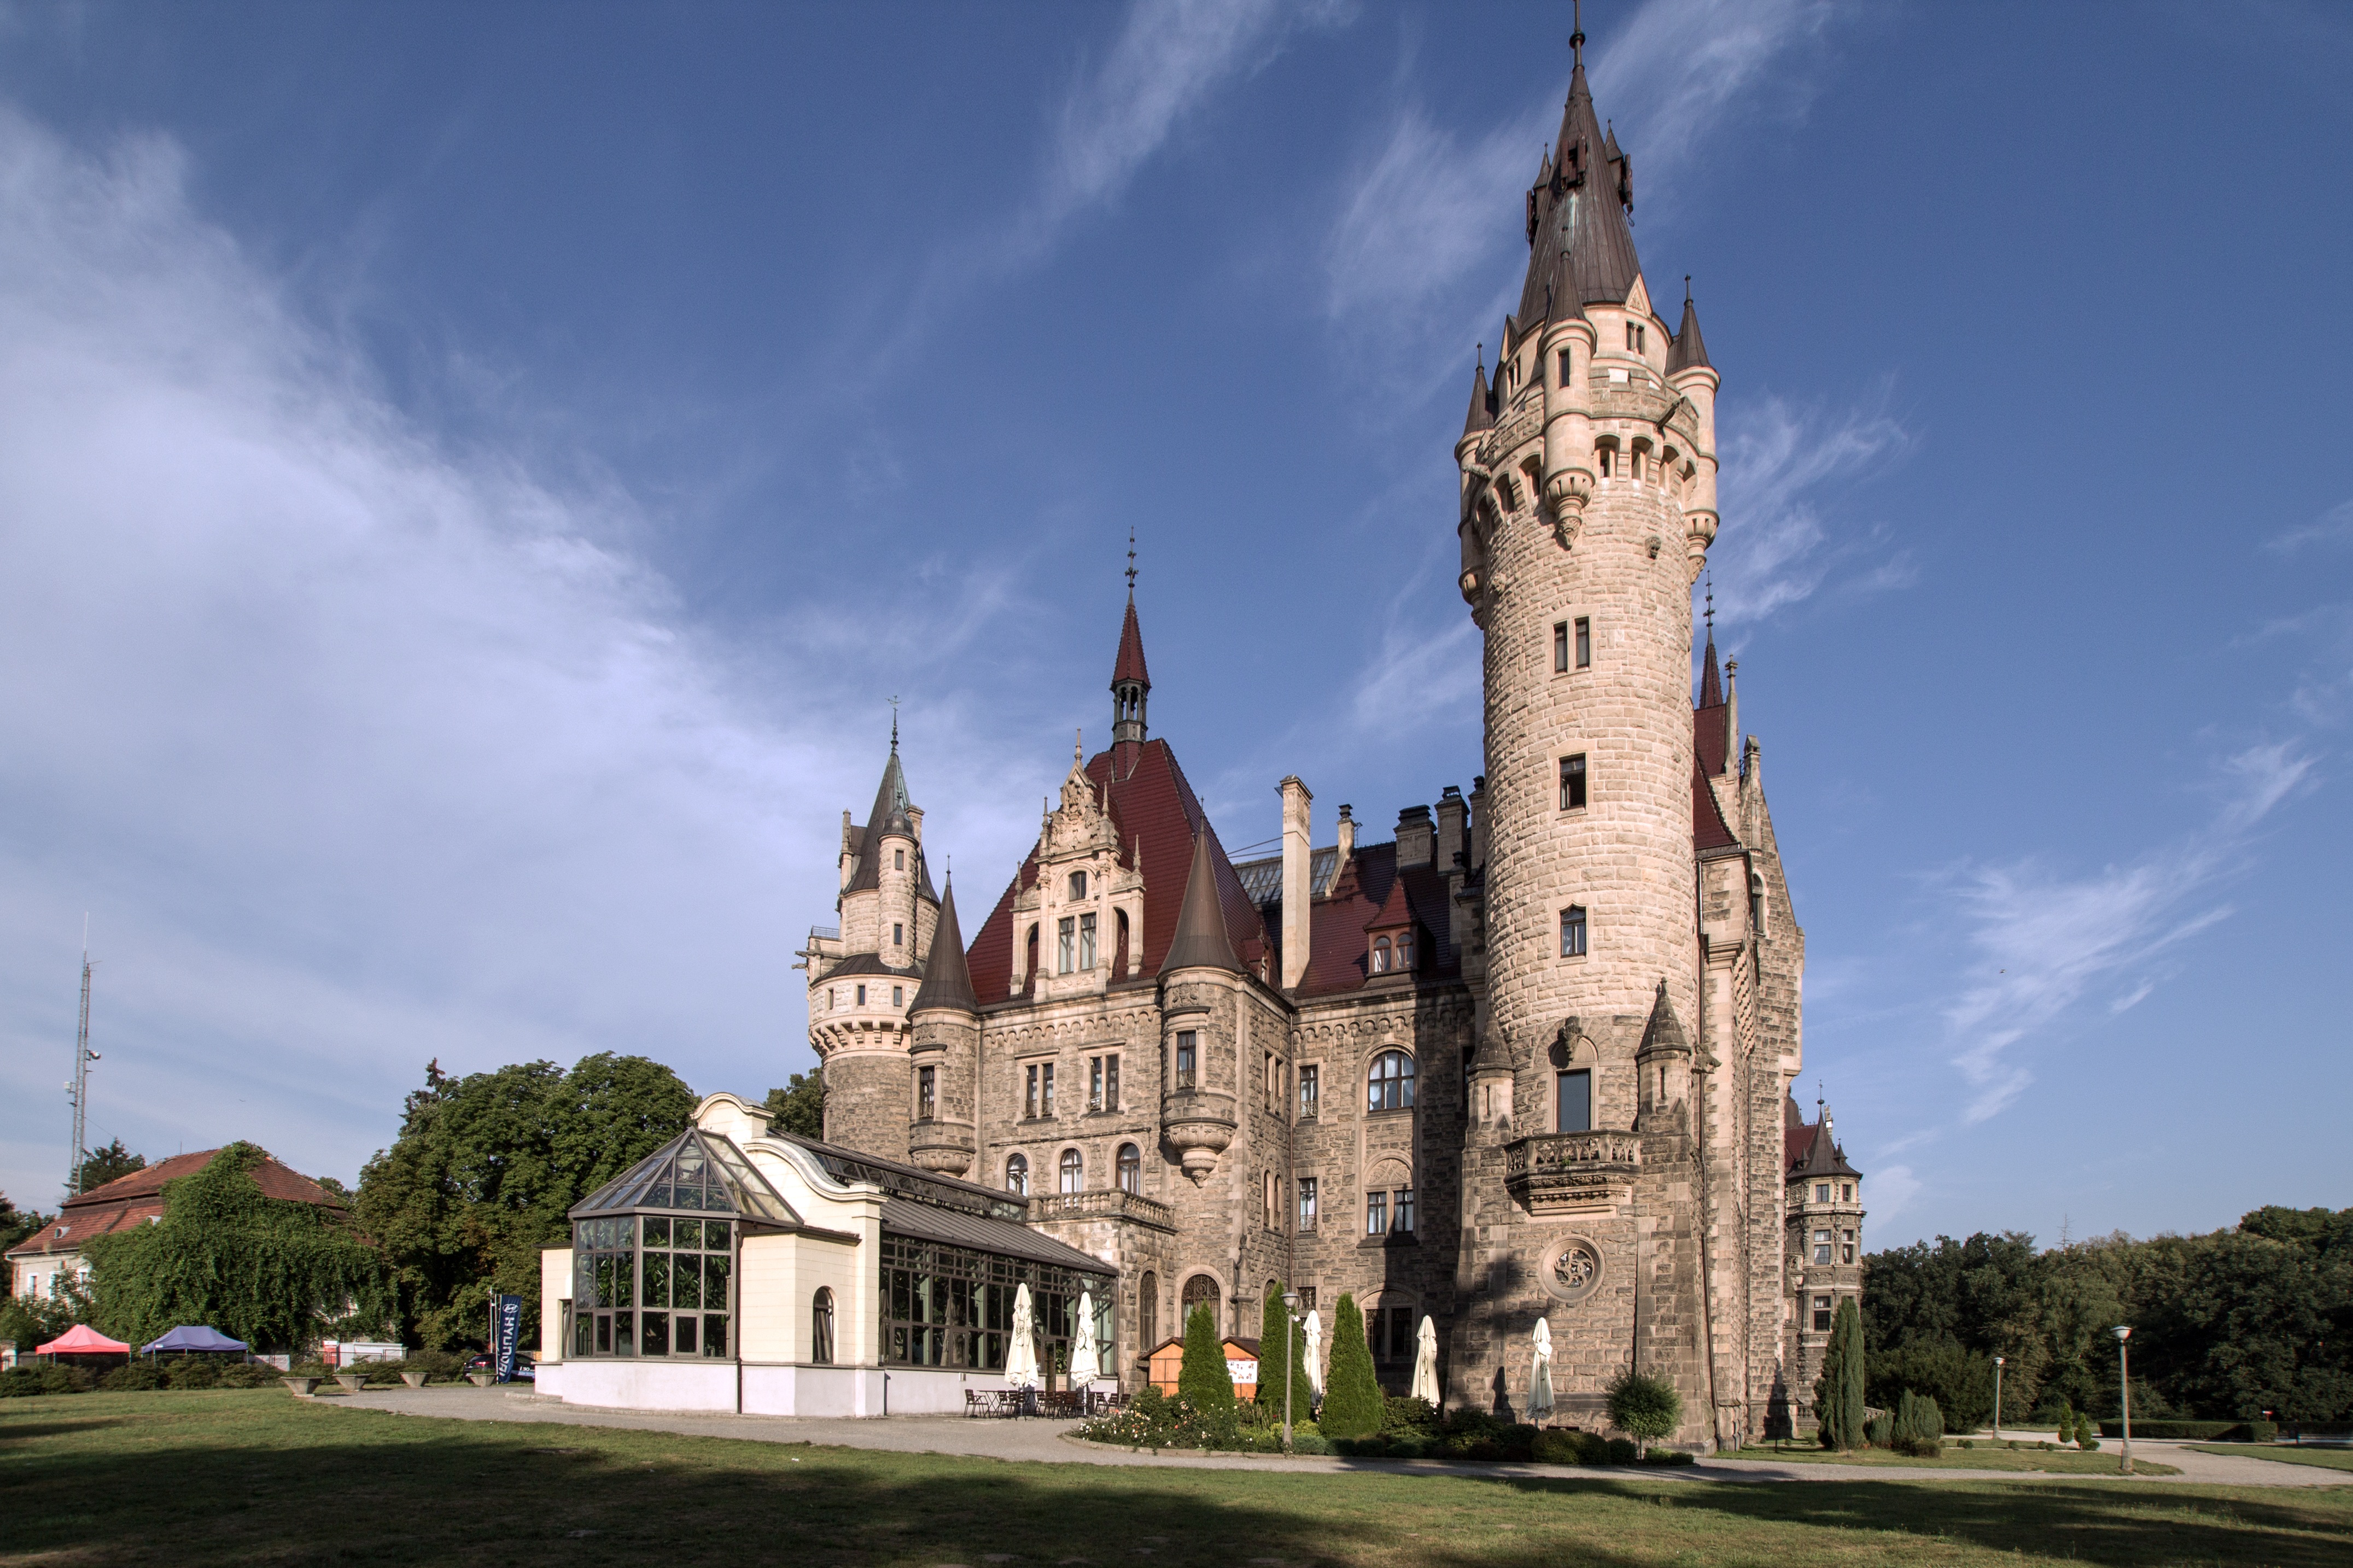
building, chateau, tower, castle, landmark, cathedral, place of worship, spire, monastery, silesia, tours, historic site, sabine, moszna, renesans